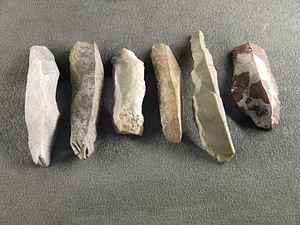
La grotte de Vogelherd, formée de roches karstiques, est localisée près de la ville de Niederstotzingen au sein de la vallée de la Lone dans le Land du Bade-Wurtemberg, en Allemagne.